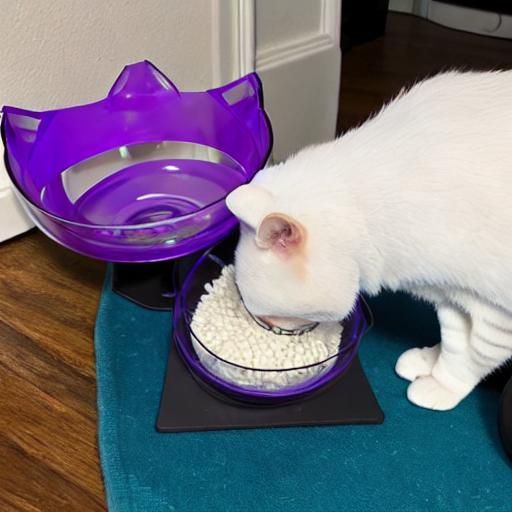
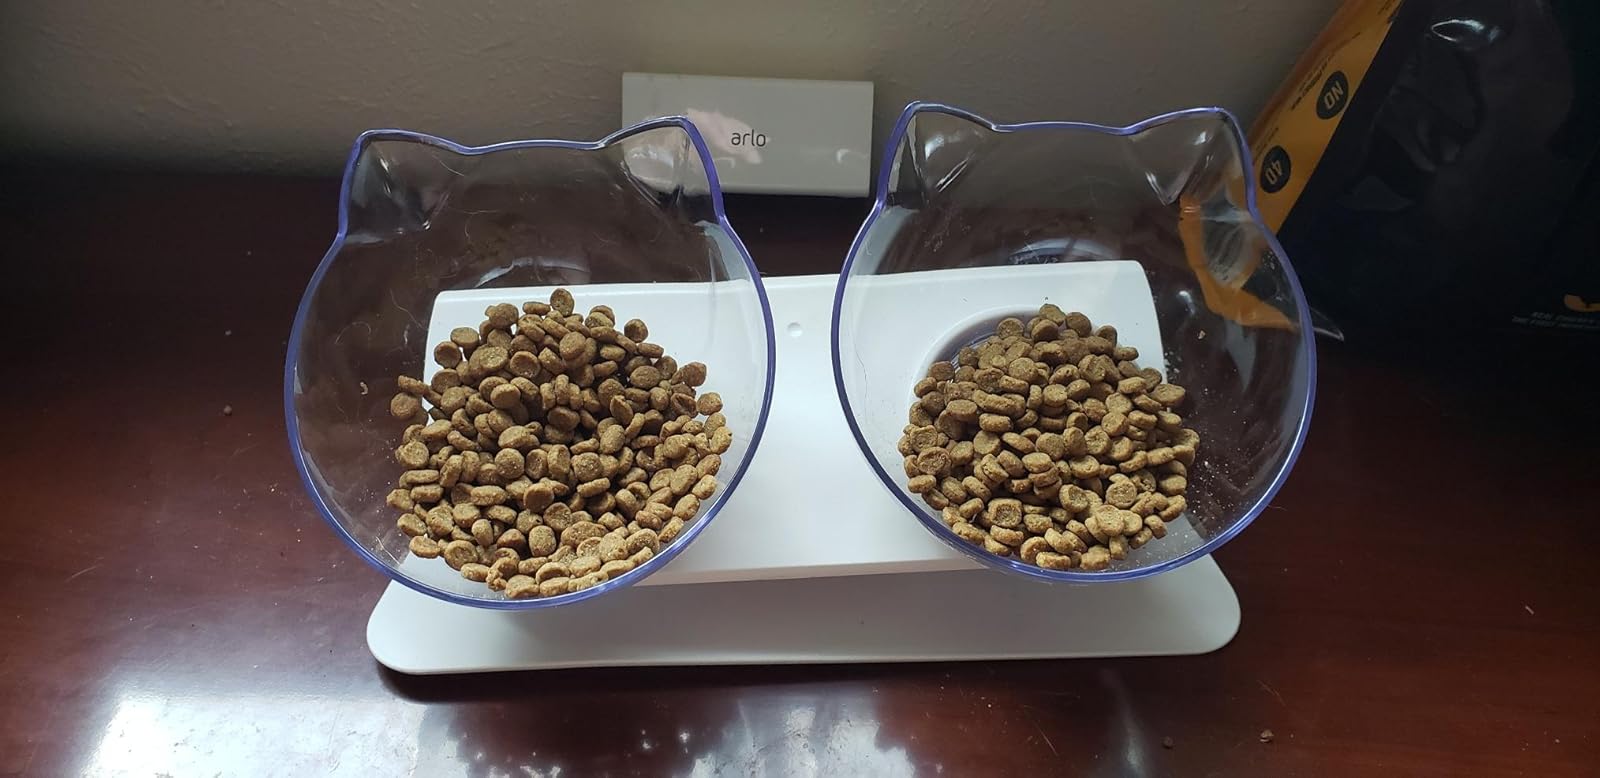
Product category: items_bowl
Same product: no